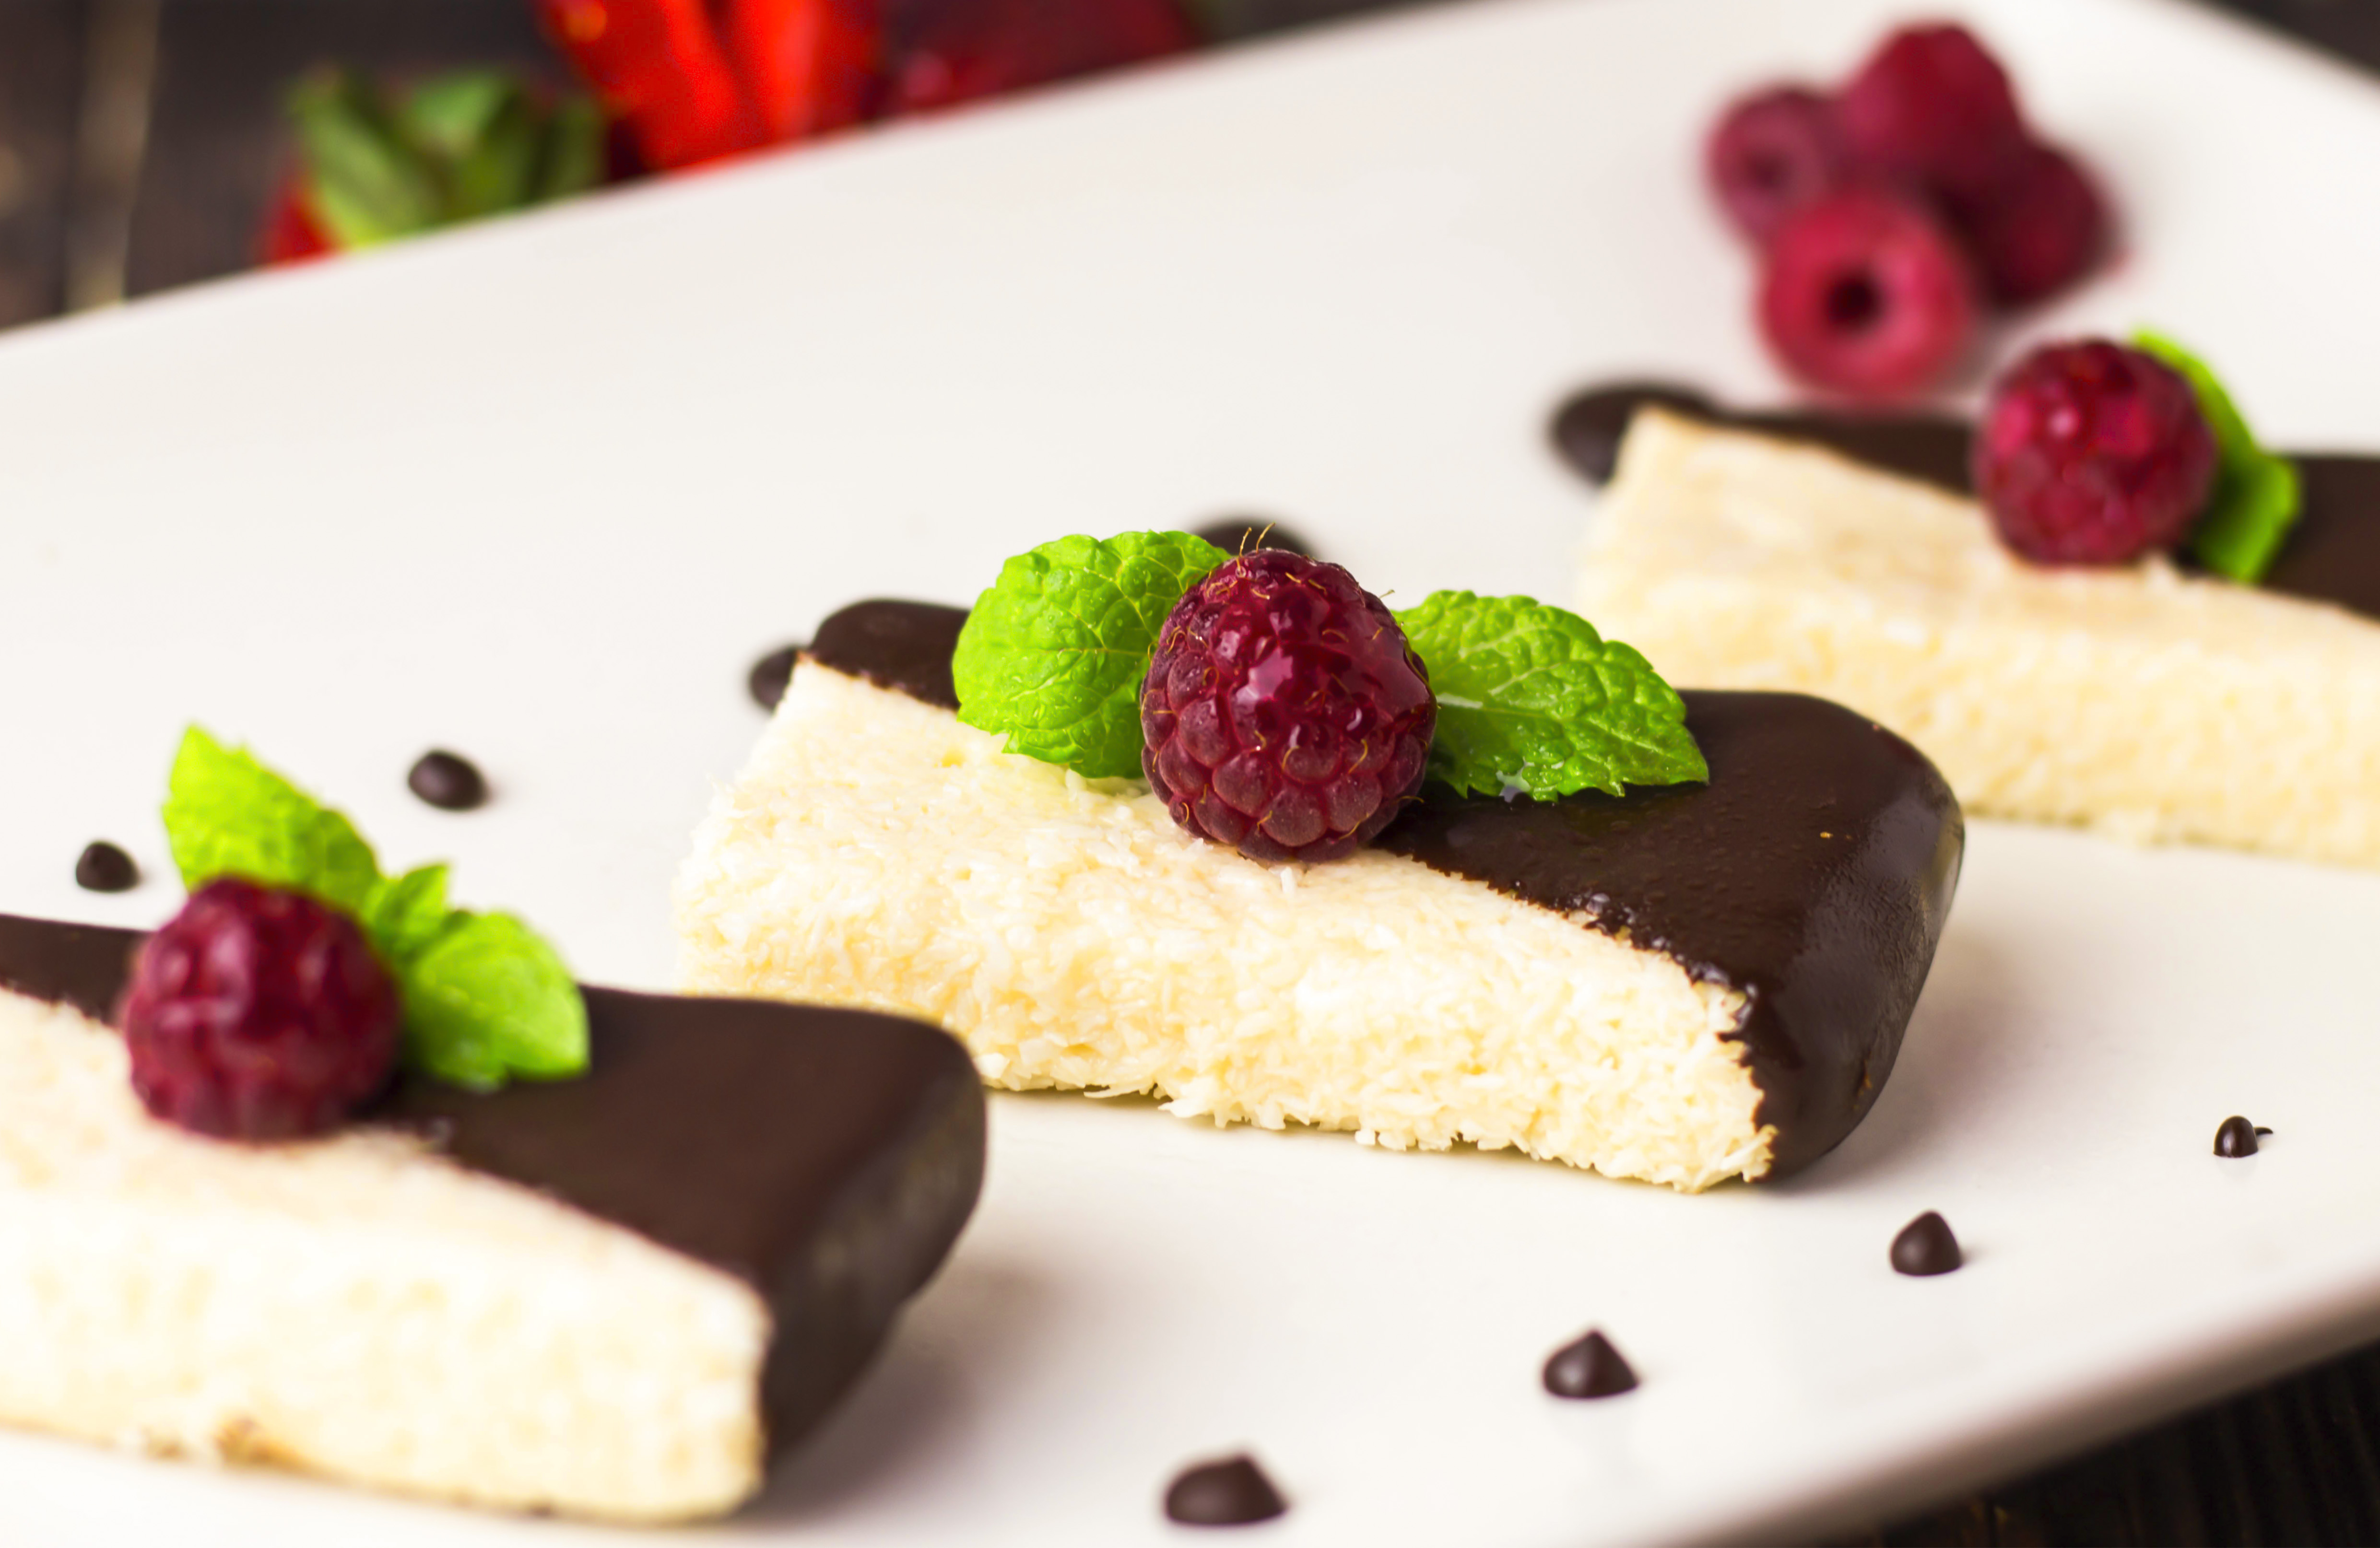
cake, dish, food, cuisine, dessert, ingredient, semifreddo, frozen dessert, baked goods, cheesecake, produce, sweetness, berry, bavarian cream, chocolate, cream, la carte food, mousse, finger food, flourless chocolate cake, garnish, blackberry, fruit